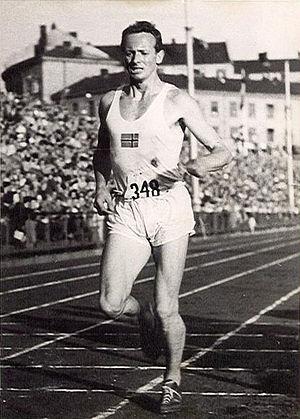
Godtfred Holmvang est un athlète norvégien, spécialiste du décathlon.